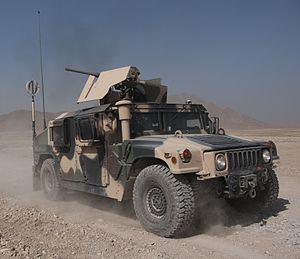
United States Army / Galleri
United States Army er et af USA's fem militære værn. Hæren består pr. 2004 af 485.500 aktive soldater og har en stående reserve på 591.000 mand. Den har baser i bl.a. Tyskland, Japan og Sydkorea. Hæren deltog indtil 2014 i Operation Enduring Freedom som er en del af Krigen i Afghanistan.